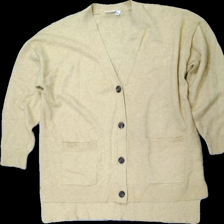
View: front
Type: Cardigan
Category: Ladies
Brand: Not in the list
Brand text on label: vila
Colors: Beige
Material: 55% viscose 45% nylone
Cut: Regular
Size: L
Season: All
Damage location: middle center
Price range: 50-100
Recommended usage: Reuse
Description: beige kofta med knappar fram